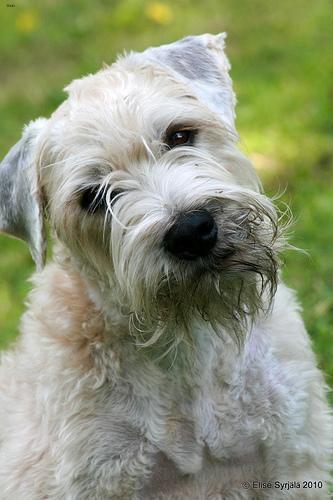
wheaten terrier